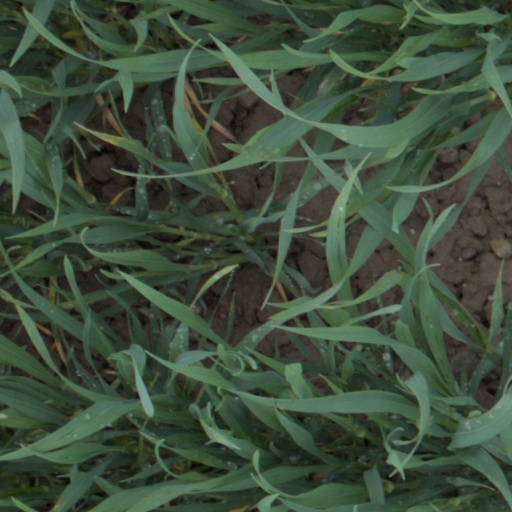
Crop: wheat